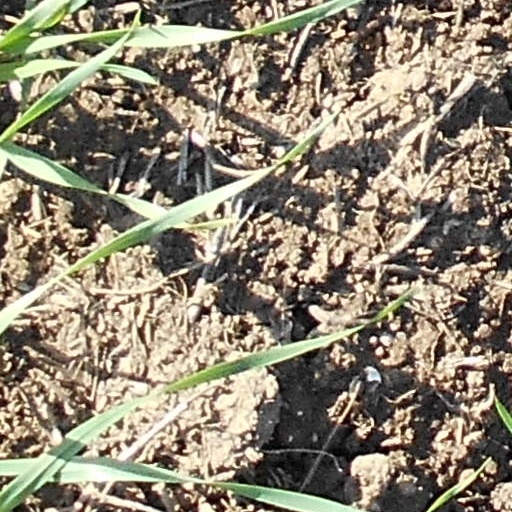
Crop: wheat